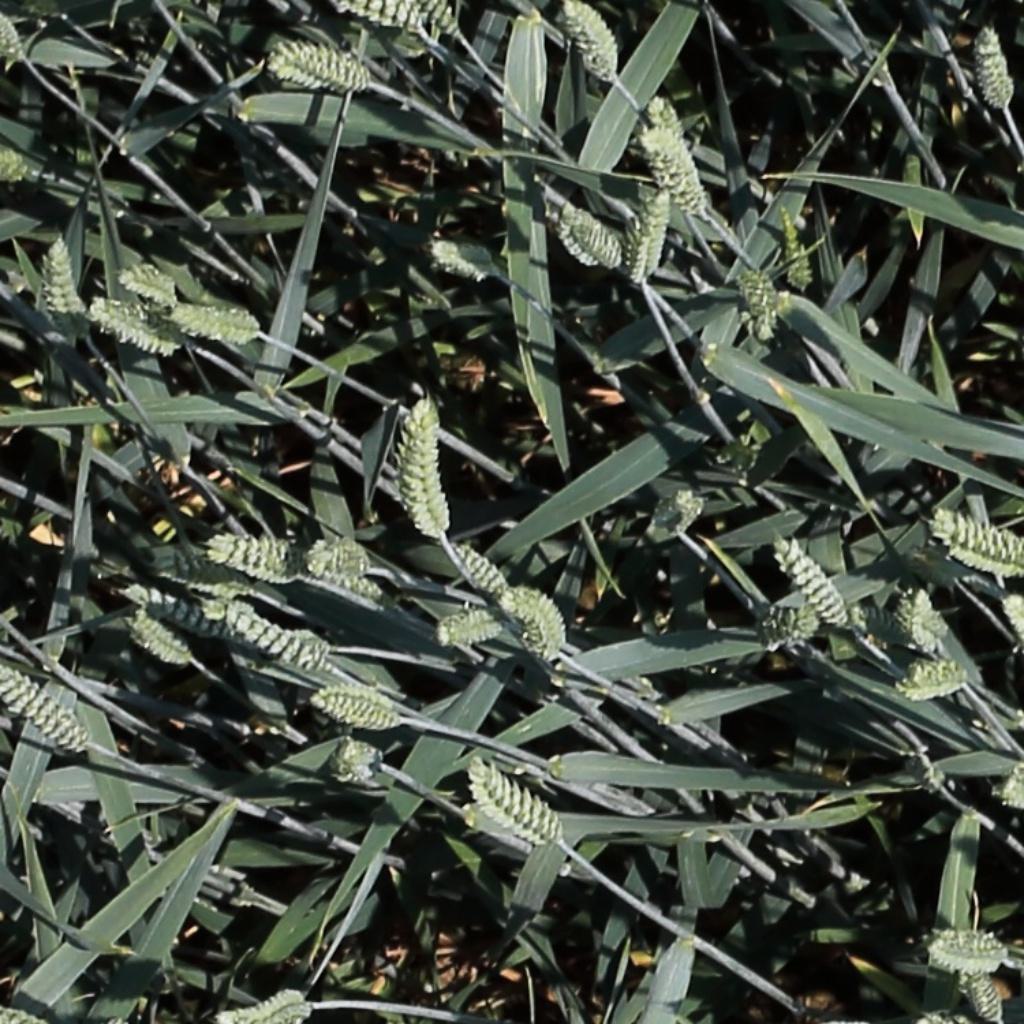
Country: Switzerland
Location: Usask
Wheat development stage: Filling